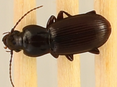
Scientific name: Pterostichus restrictus
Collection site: Rocky Mountains NEON (RMNP), plot RMNP_014